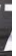
Number: 7